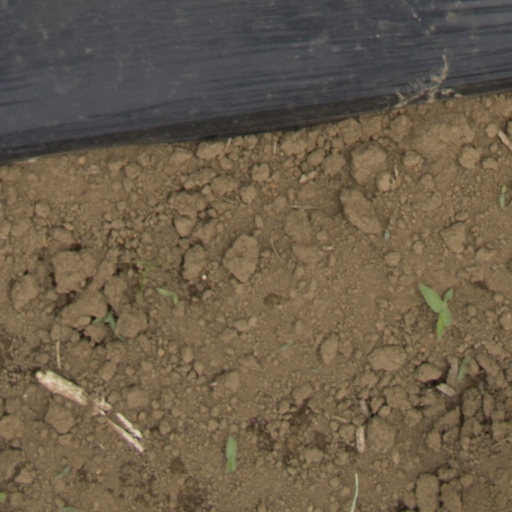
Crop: Jerusalem artichoke